Blue Ribbon Award (railway)

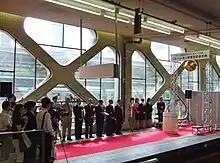
2006 Blue Ribbon Award ceremony at Shinjuku Station for the Odakyu 50000 series "VSE" Romancecar EMU, September 2006

The is an award presented annually in Japan since 1958 by the . It is awarded for railway vehicles that entered service in the previous year and were voted by members as being the most outstanding design of the year.